Wuwei, Gansu

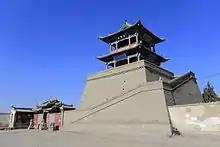
Dayun Temple

1 urban district, 2 counties, 1 autonomous county, 116 towns, and 41 townships